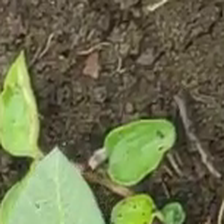
Weed species: Kena_(Commplina_benghalensio)